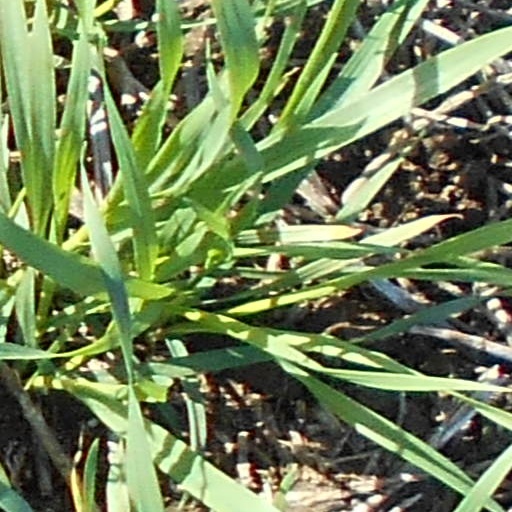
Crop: wheat